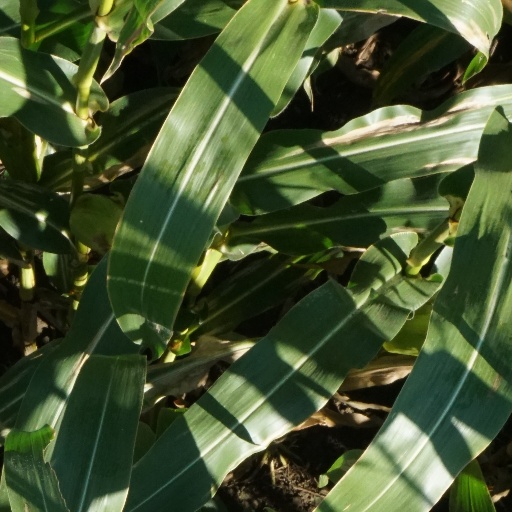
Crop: maize; corn